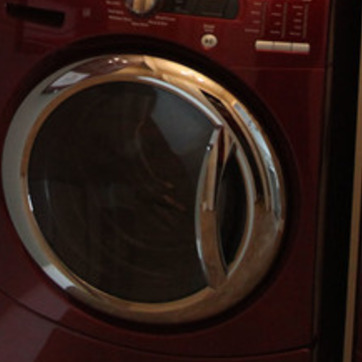
Material: glass